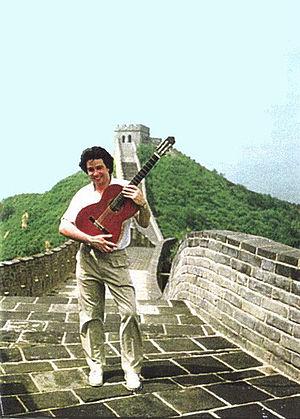
Michael Laucke, né le 29 janvier 1947, est un guitariste classique et flamenco canadien.